Étienne Stéphane Tarnier

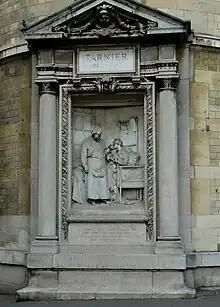
Monument of Tarnier at the corner of Avenue de l'Observatoire and Rue d'Assas, Paris

Tarnier is remembered for his work involving the perinatal aspects of obstetrics, and in particular, the treatment and well-being of premature infants. In the 1870s he realized that keeping a constant temperature was not sufficient for a premature infant's survival. He believed that isolation, hygiene, appropriate feeding, and a warm, humid environment were also necessary. Inspired by a device used to incubate poultry, Tarnier introduced prototypes of infant incubators to the Paris Maternité in 1881. These devices were basically wooden boxes with glass lids and compartments that contained hot-water bottles. He called his "baby-warming device" a "couveuse", and through it Tarnier was responsible for a 28% decrease in infant mortality over a three-year period at the Paris Maternité.